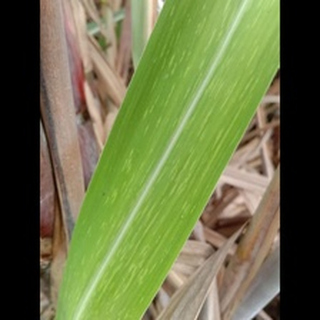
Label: sugarcane_mosaic